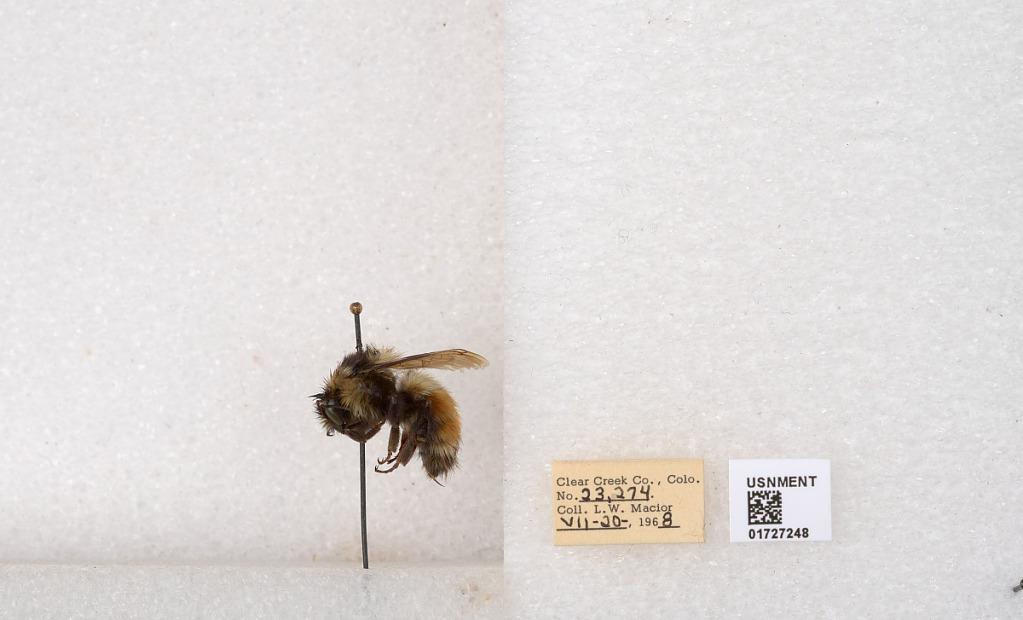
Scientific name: Bombus (Pyrobombus) sylvicola Kirby
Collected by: L. Macior
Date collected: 1968-7-20
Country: United States
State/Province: Colorado
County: Clear Creek
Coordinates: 39.6891, -105.644